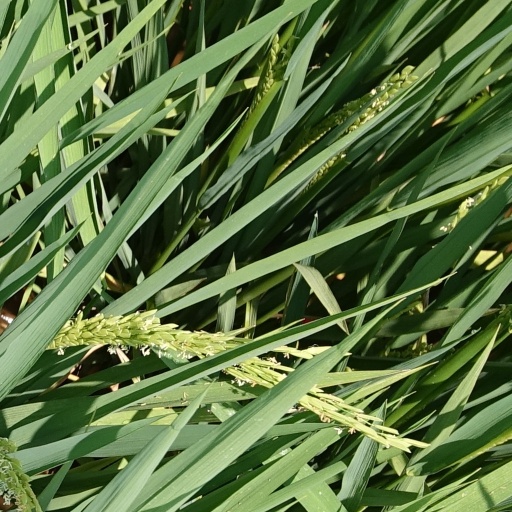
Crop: rice